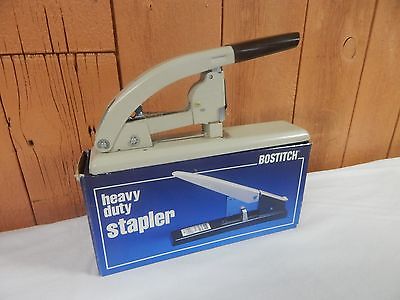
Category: stapler